John McFall (athlete)

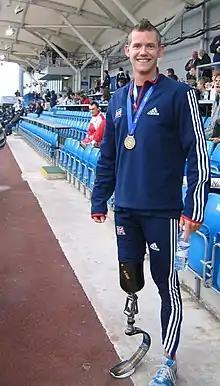
McFall with the gold medal he won for the 200 metres sprint at the Visa Paralympic World Cup in Manchester, England, on 13 May 2007

With his sprinting prosthesis, McFall began training with an ex-Paralympian. In early 2005 former Welsh international athlete Darrell Maynard took over as his coach and he began training with an able-bodied squad. He was selected to represent Great Britain at the International Paralympic Committee (IPC) European Championships which took place in August 2005 in Espoo, Finland, a decision that greatly surprised him as he had not achieved the qualifying standard in races that summer. In the Championships, his first international competition, he took the bronze medal in the 200 metres and came fourth in the 100-metre race, having competed in sport class T42 (single amputation above the knee). McFall was subsequently placed on a funding programme, enabling him to become a full-time athlete.